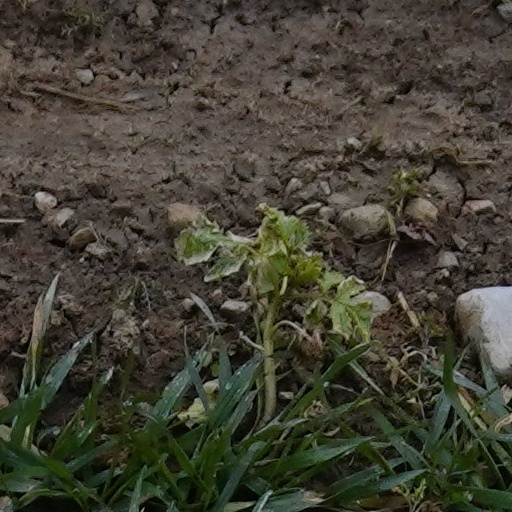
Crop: wheat